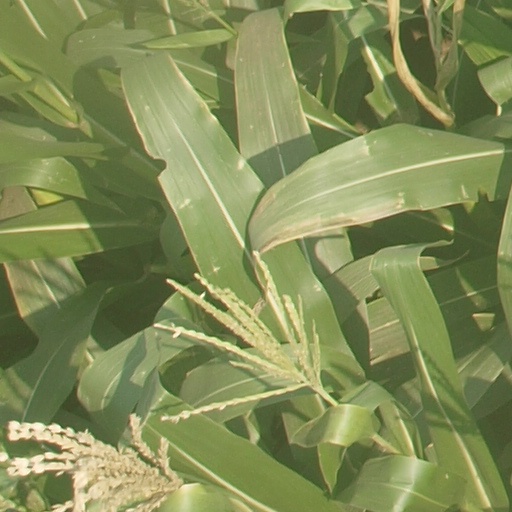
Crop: maize; corn